Anne Françoise Elisabeth Lange

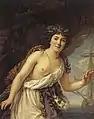
Mlle Lange as "Sylvie" by Colson. Exhibited at Salon of 1793.

Anne Françoise Elisabeth Lange (17 September 177225 May 1825, Florence) was a French actress of the Comédie-Française and a ""Merveilleuse"" of the French Directory. Her stage name was Mademoiselle Lange.